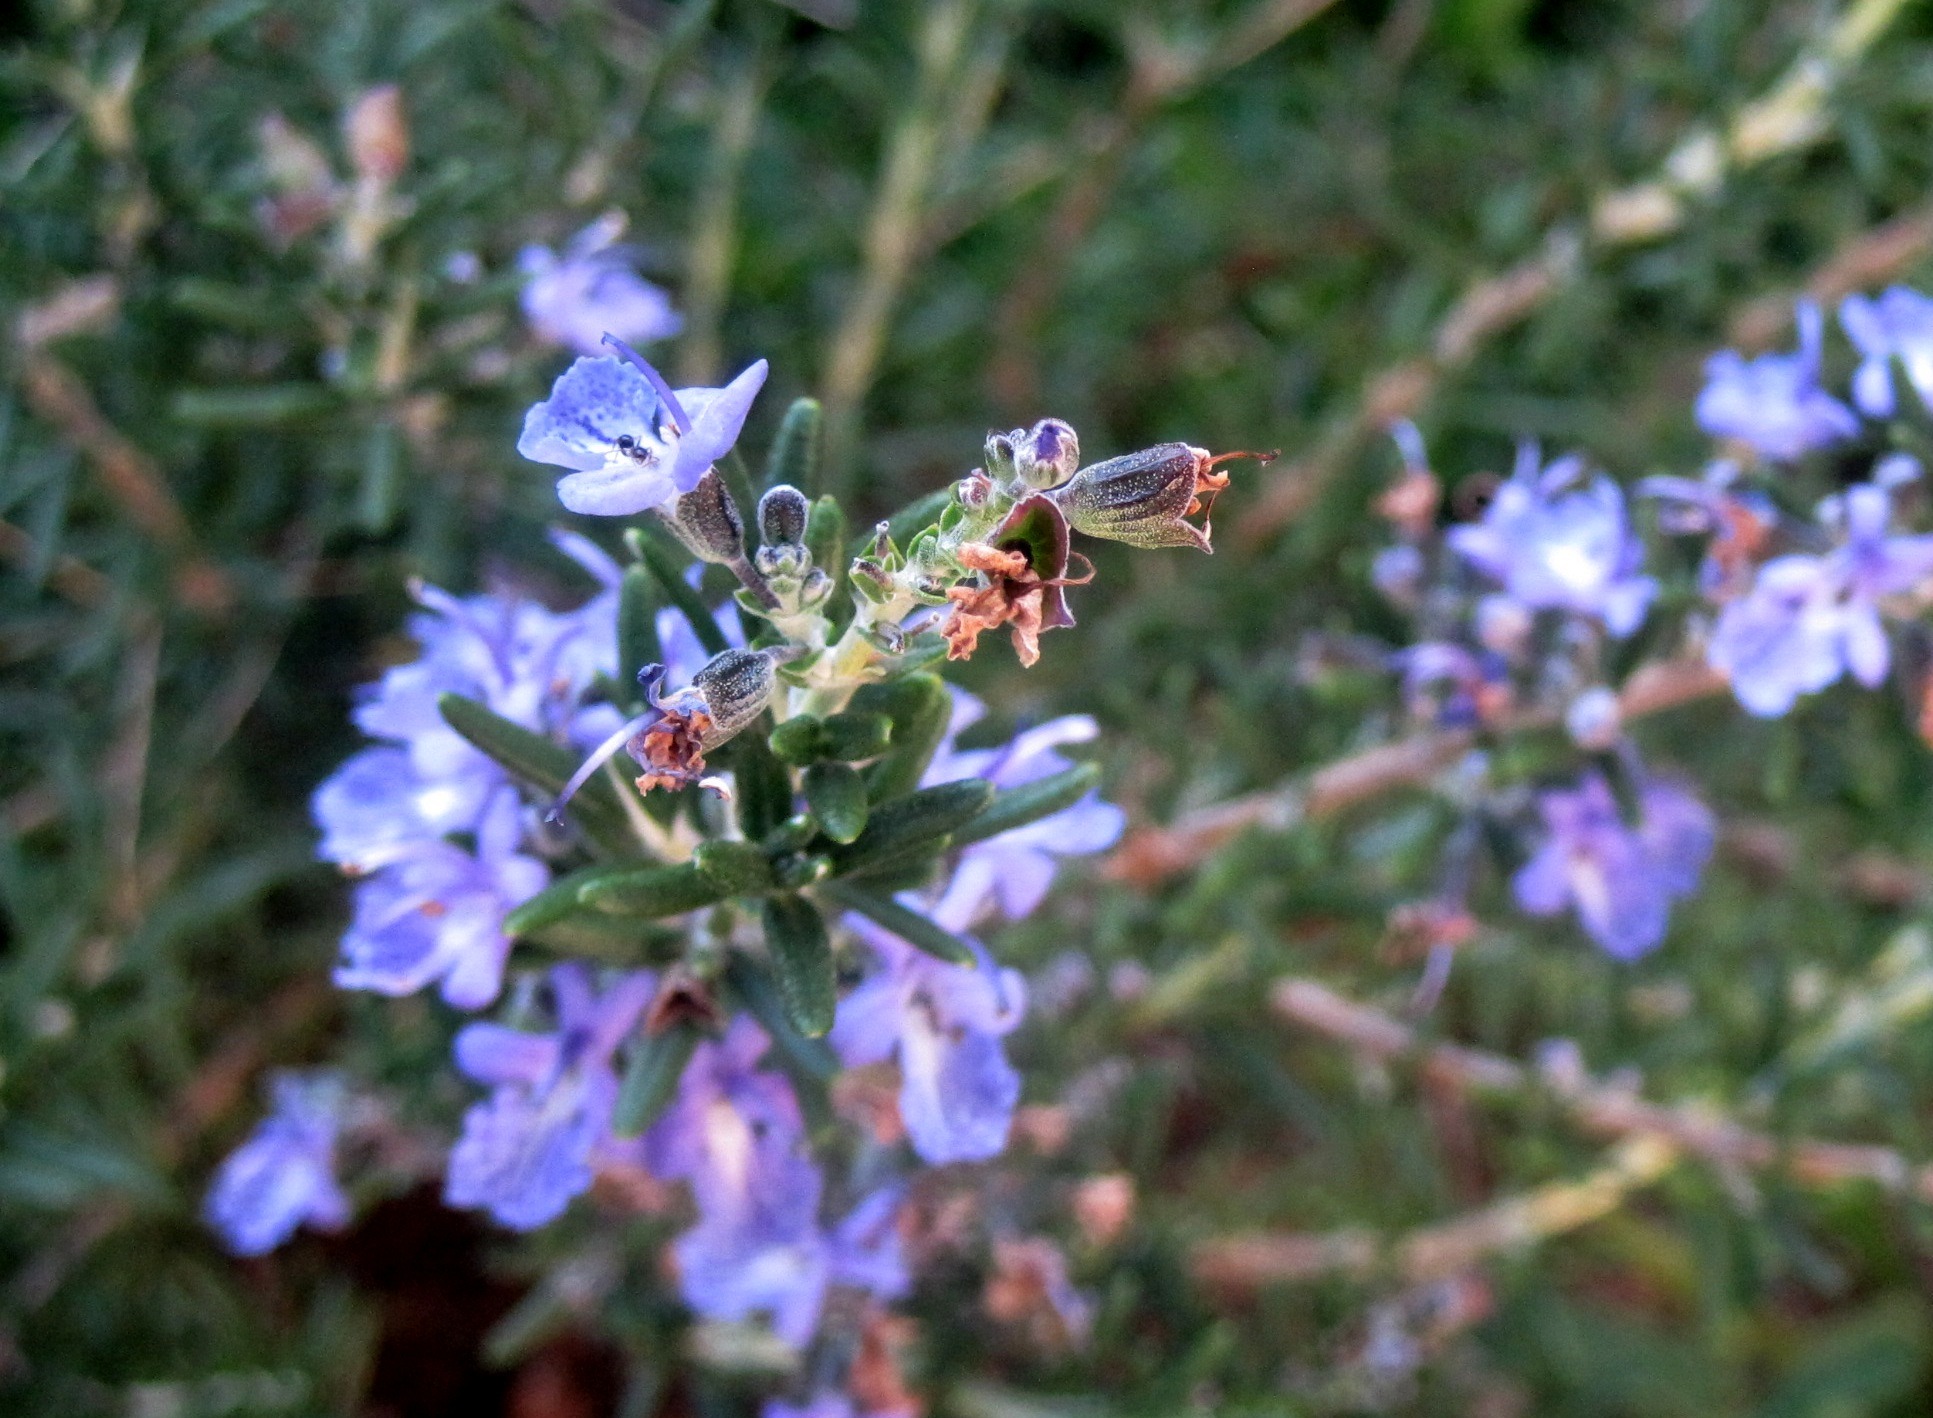
nature, blossom, plant, meadow, flower, purple, herb, insect, botany, blue, garden, flora, lavender, invertebrate, wildflower, shrub, bee, rosemary, macro photography, pungent, flowering plant, honey bee, land plant, membrane winged insect, english lavender, breckland thyme, italian cooking, danty flowers, perfume ingredient, hardy shrub